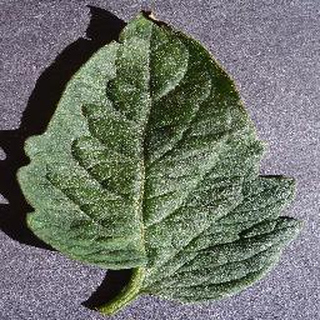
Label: healthy_tomato